Michael Kelly (tenor)

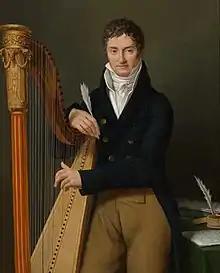
Portrait by Adèle Romany, between 1802 and 1814

Michael Kelly (25 December 1762 – 9 October 1826) was an Irish tenor, composer and theatrical manager who made an international career of importance in musical history. One of the leading figures in British musical theatre around the turn of the nineteenth century, he was a close associate of playwright and poet Richard Brinsley Sheridan. He also became friends with musicians such as Mozart, Storace, and Paisiello, and created roles for the operas of all three composers. With his friend and fellow singer Nancy Storace, he was one of the first tenors of that era from Britain and Ireland to become famous in Italy and Austria. In Italy he was also known as O'Kelly or even Signor Ochelli. Although the primary source for his life is his "Reminiscences", doubt has been cast on the reliability of his own account, and it has been said that '[a]ny statement of Kelly's is immediately suspect.'